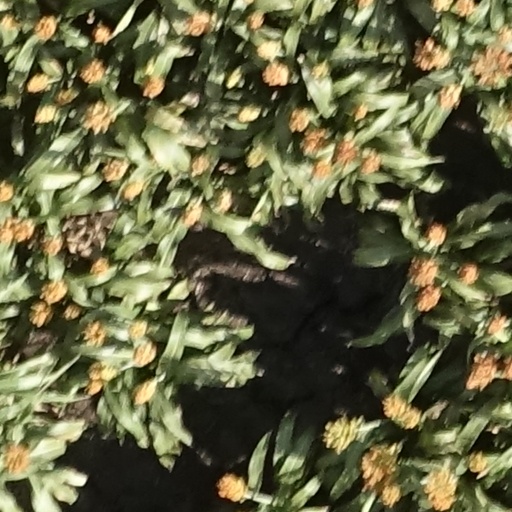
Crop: sorghum